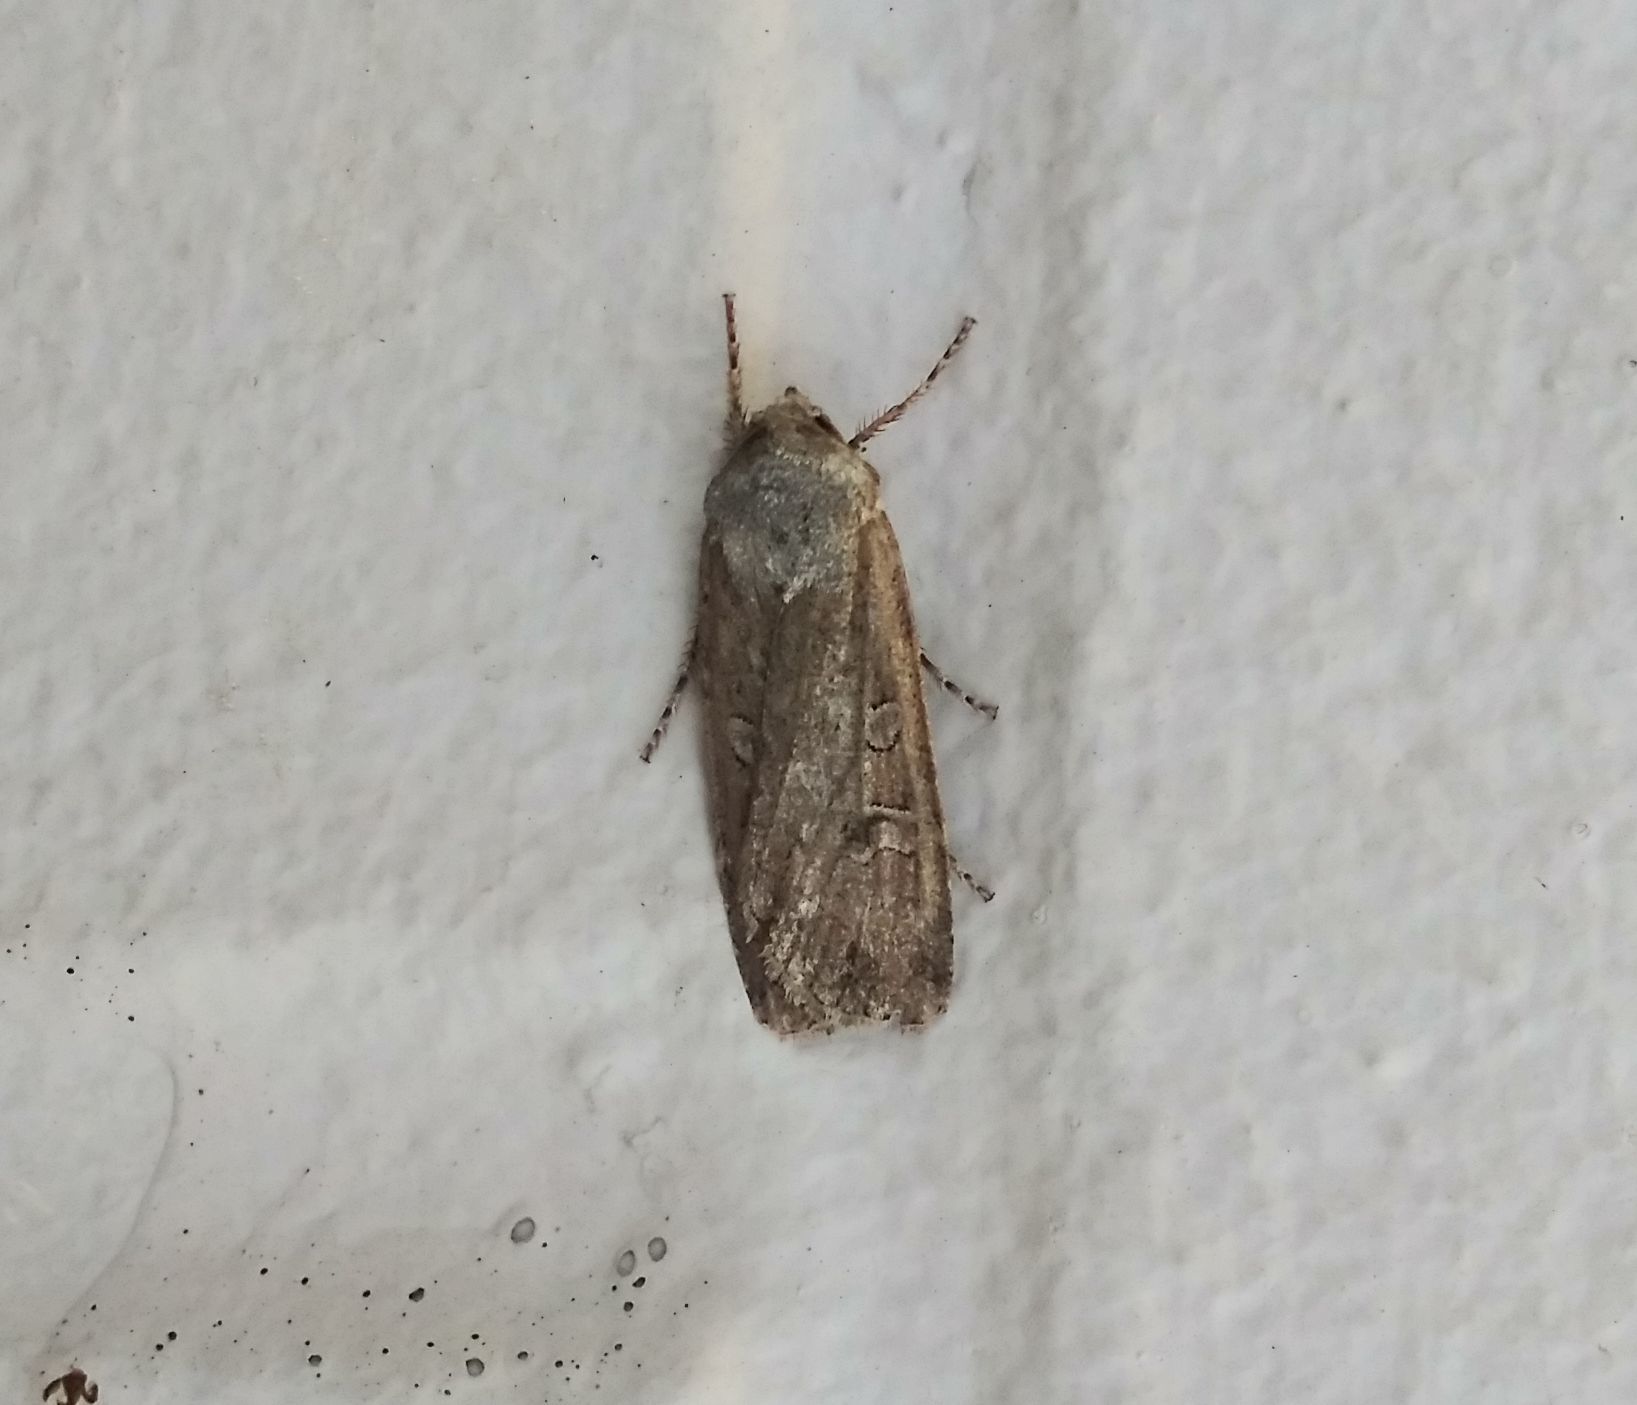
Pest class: cutworms